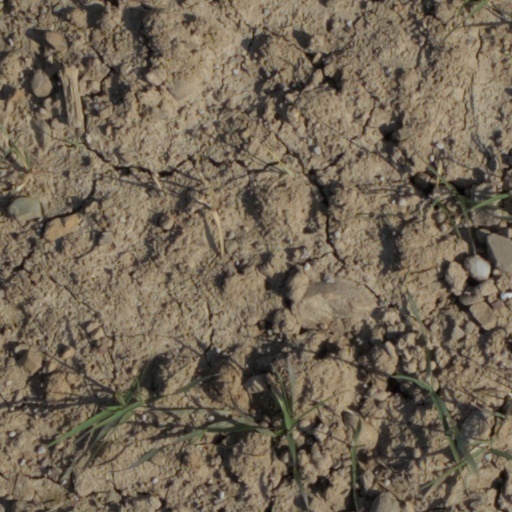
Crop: wheat